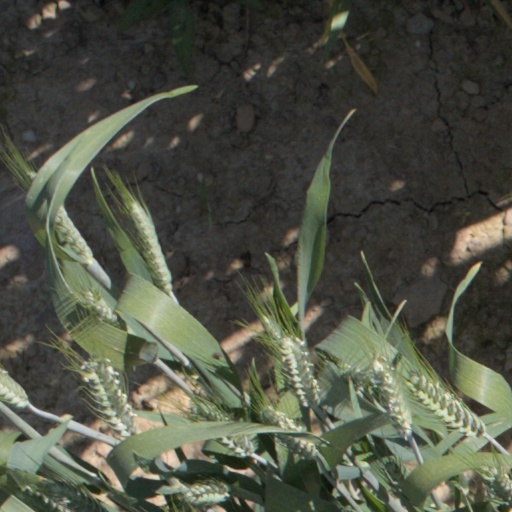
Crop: wheat